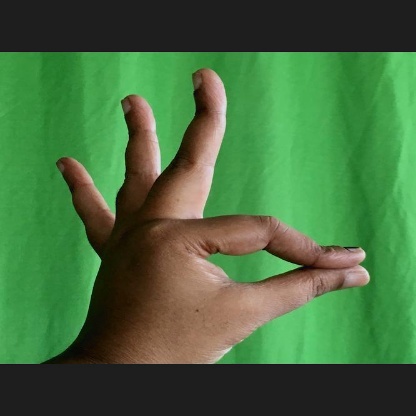
Mudra: Hamsasyam